Andrew Gelman

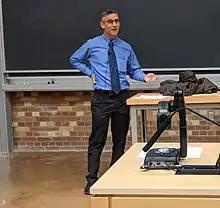
Speaking at the University of Washington in 2017

Gelman is notable for his efforts to make political science and statistics more accessible to journalists and to the public. He was one of the primary authors of "The Monkey Cage", blog published by "The Washington Post". The blog is dedicated to providing informed commentary on politics and making political science more accessible.